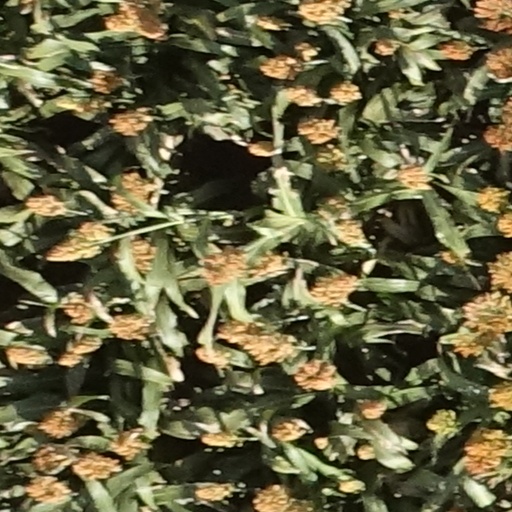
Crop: sorghum